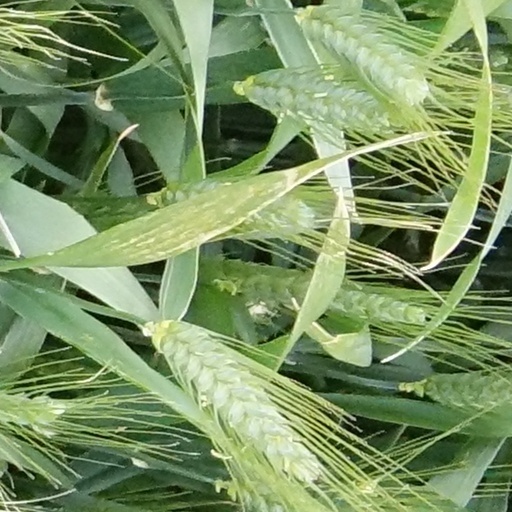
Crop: wheat